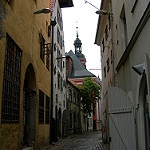
Label: street